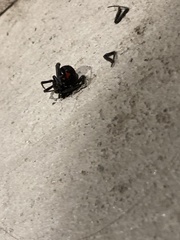
Species: Lactrodectus_hesperus